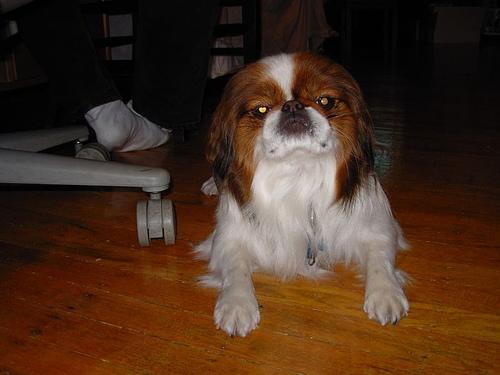
Breed: japanese chin